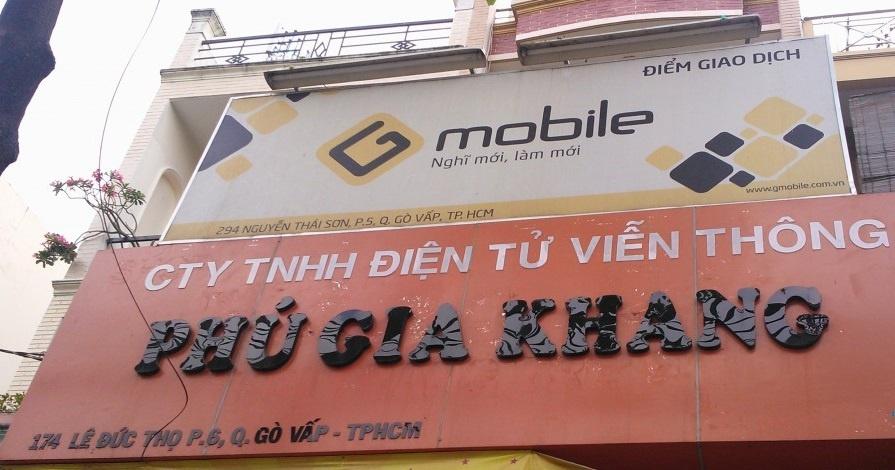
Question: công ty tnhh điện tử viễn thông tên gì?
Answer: phú gia khang